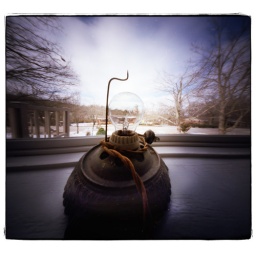
lamp base in window